Genoa, Victoria

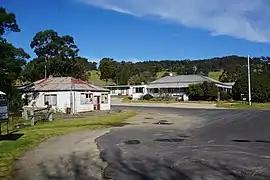

Genoa is a town in Eastern Gippsland, Victoria, Australia. It is close to the New South Wales border where the Princes Highway crosses the Genoa River. The town is an important access point to the Croajingolong National Park. As of the 2021 census, Genoa had a population of 66.